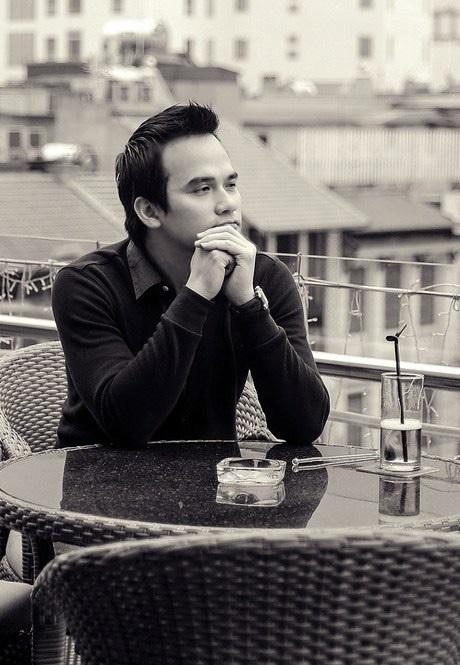
ở trên bàn có sự xuất hiện của một cốc nước